Joseph Di Chiara

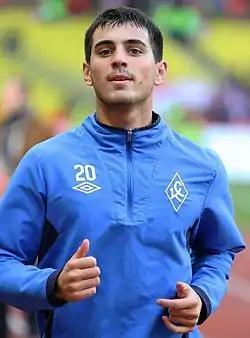

Di Chiara made his Russian Premier League debut for Krylia Sovetov Samara on 18 June 2011 in a game against Terek Grozny.